Los Angeles Chargers

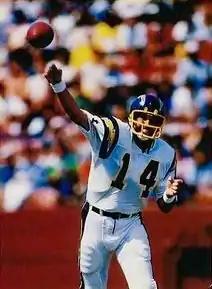
Hall of Fame QB Dan Fouts

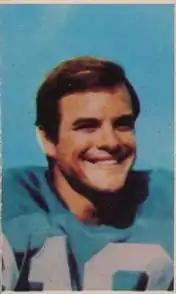
Hall of Fame WR Lance Alworth

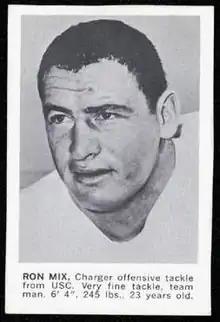
Hall of Fame OT Ron Mix

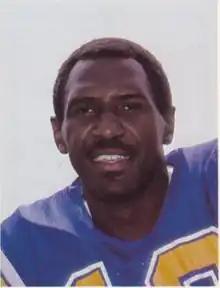
Hall of Fame WR Charlie Joiner

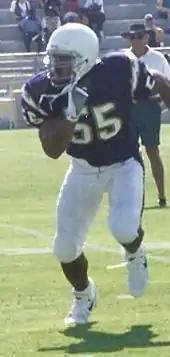
Hall of Fame LB Junior Seau

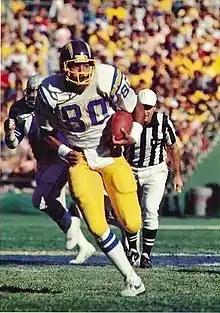
Hall of Fame TE Kellen Winslow

The Chargers currently have six retired numbers: #14 of Dan Fouts, #18 of Charlie Joiner, #19 of Lance Alworth, #21 of LaDainian Tomlinson, #55 of Junior Seau and #80 of Kellen Winslow. As of 2010, the Chargers' policy was to have the Chargers Hall of Fame committee evaluate candidates for a player's number to retire after the player has retired from the league after five years, Seau was the only exception to this policy. The committee consists of Chargers Executive Vice President Alex Spanos, Chargers public relations director Bill Johnston, San Diego Hall of Champions founder Bob Breitbard, and the presidents of the San Diego Sports Commission and the Chargers Backers Fan Club. There are few recognized guidelines in sports regarding retiring numbers, and the NFL has no specific league policy. "You have to have enough numbers for players to wear", said NFL spokesman Greg Aiello. The Chargers have rarely retired numbers. The "San Diego Union-Tribune" wrote, "The [Chargers] tend to honor their heritage haphazardly."